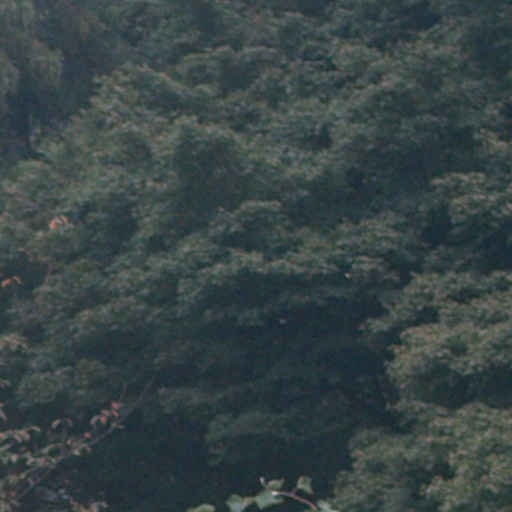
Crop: cassava